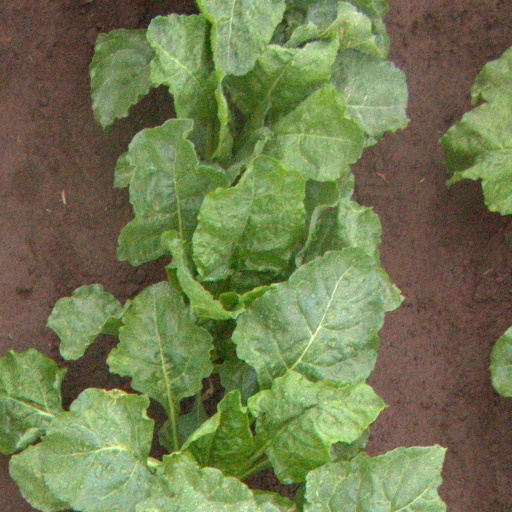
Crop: sugar beet